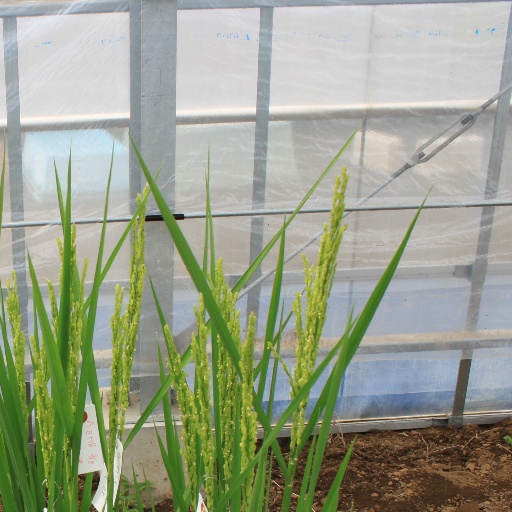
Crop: rice